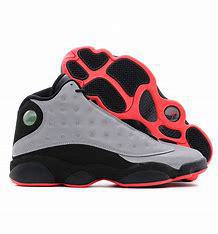
Brand: Jordan
Model: 13